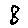
Label: 8